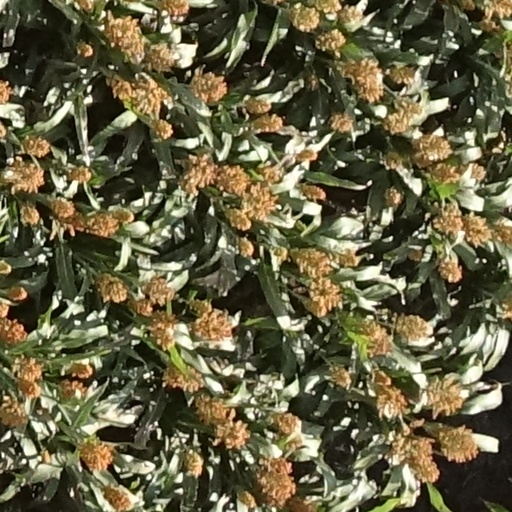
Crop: sorghum